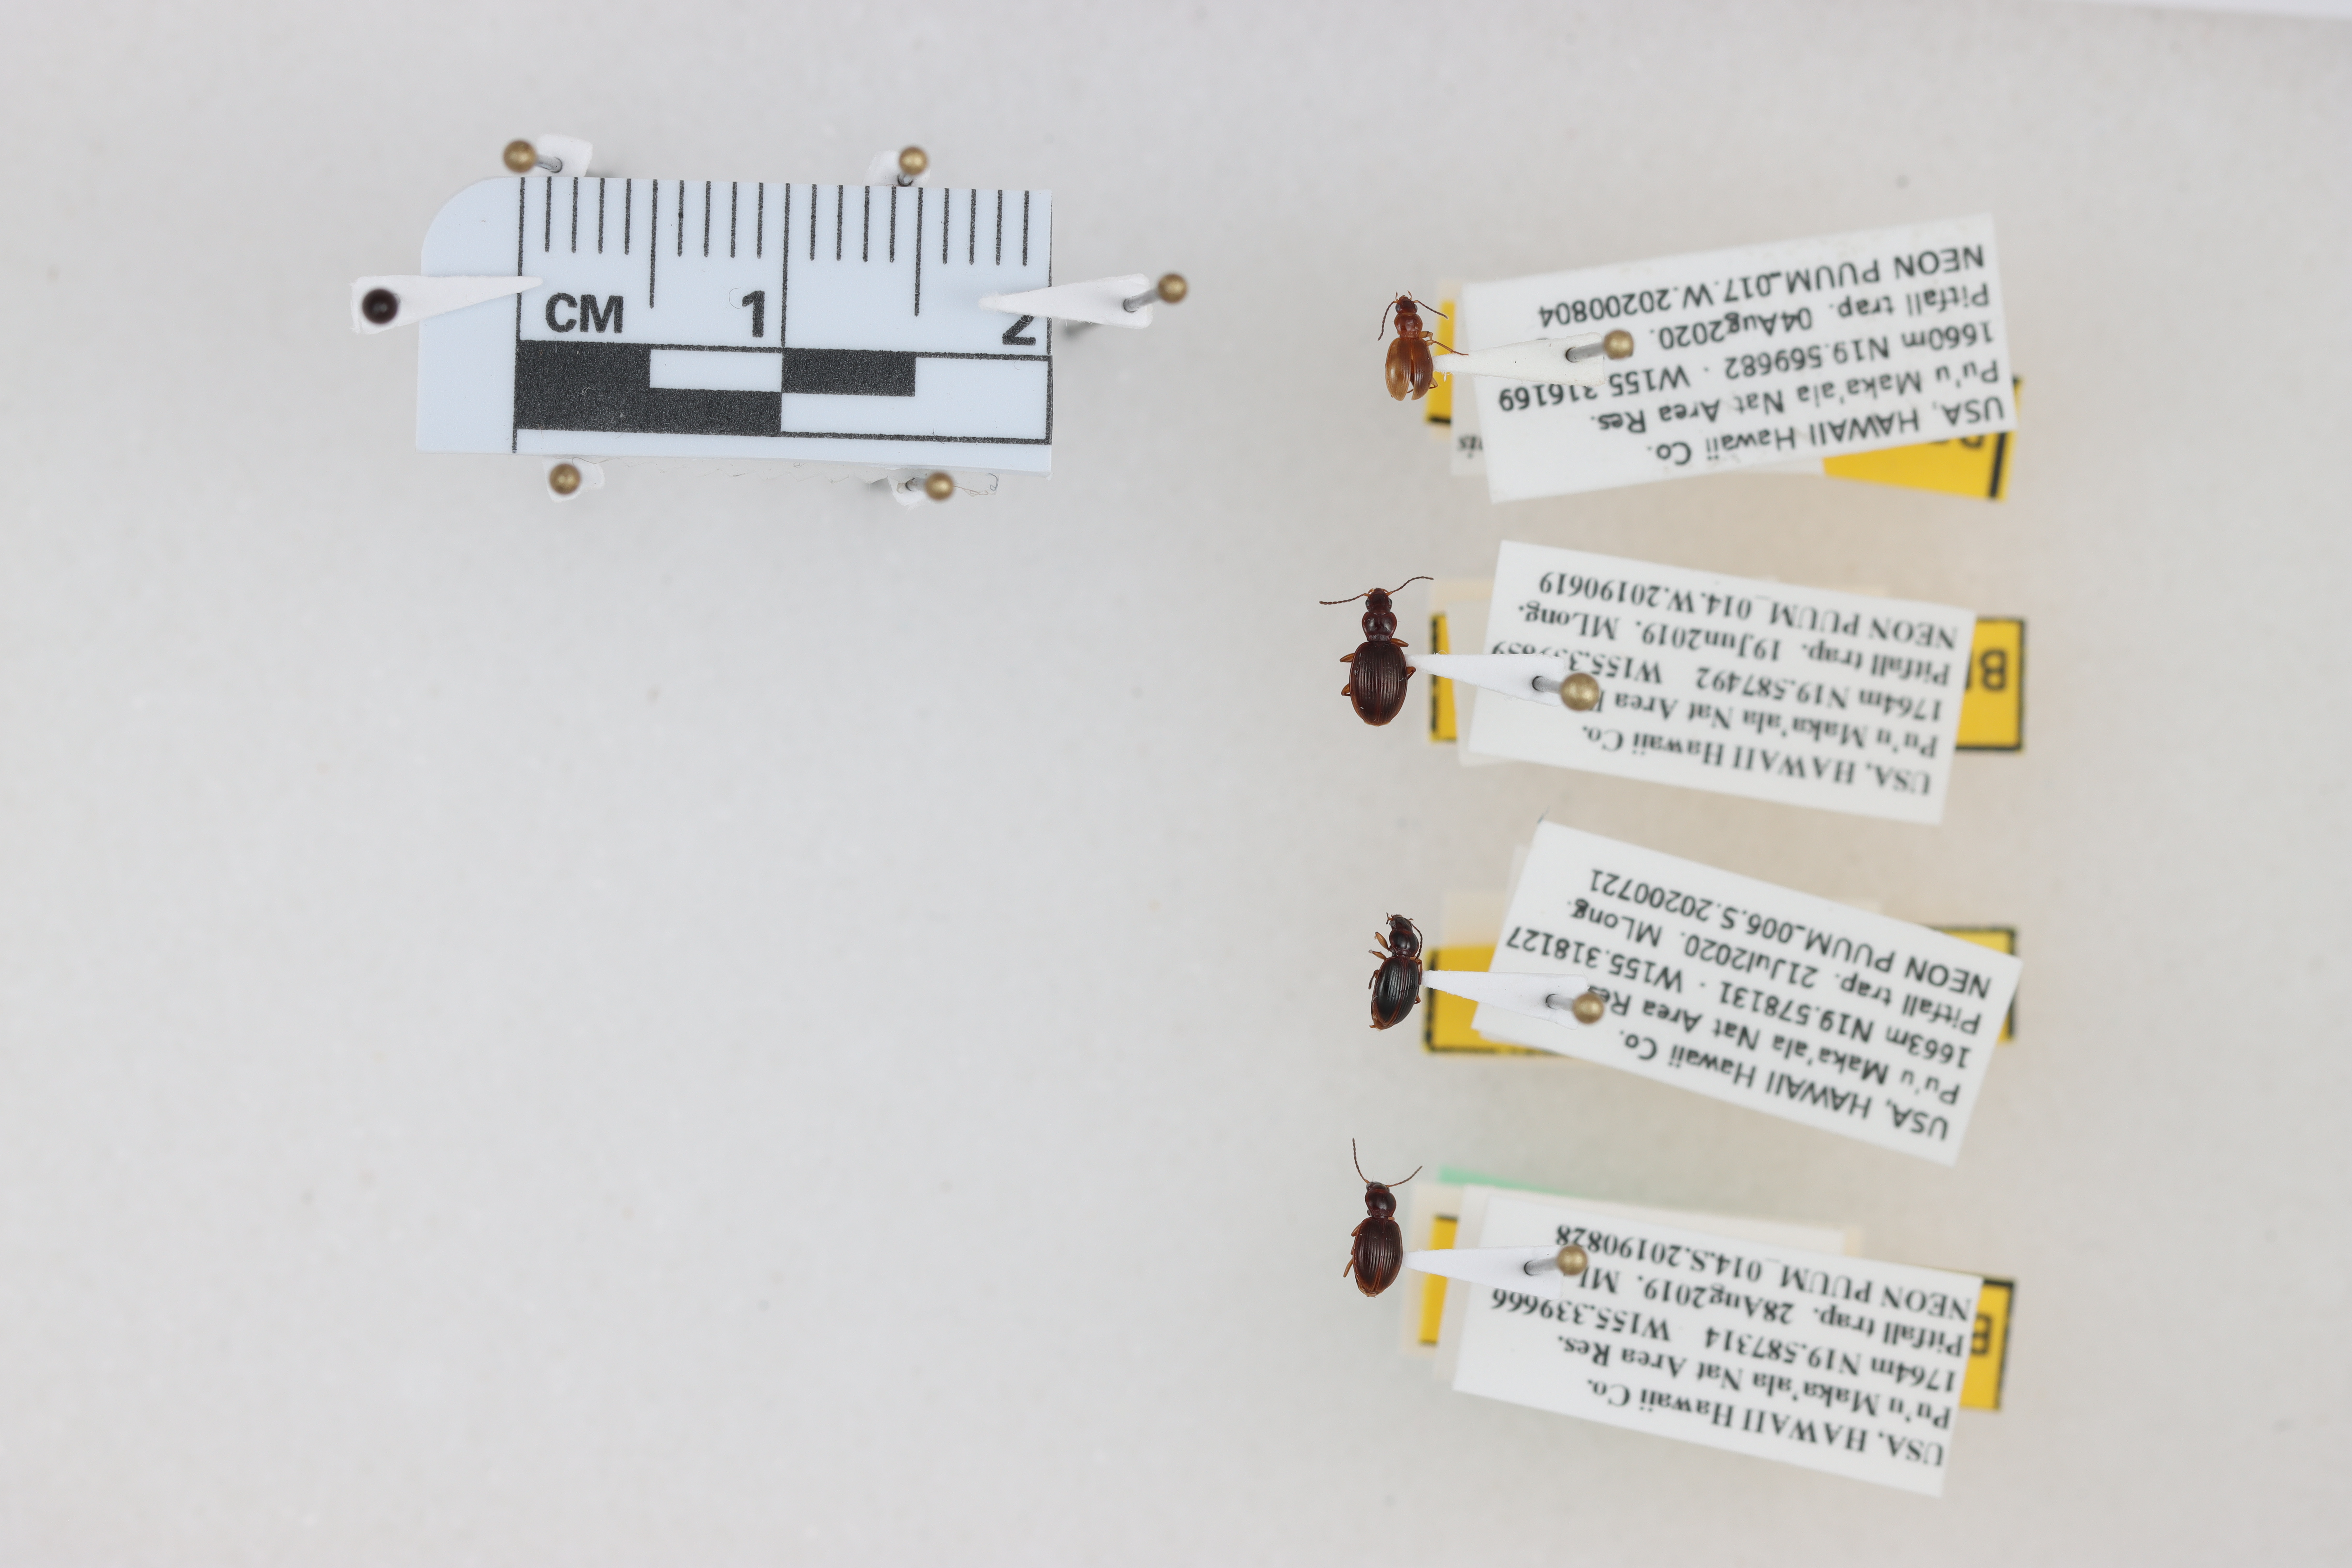
Beetle 1 — elytra length: 0.236 cm, elytra max width: 0.169 cm, basal pronotum width: 0.073 cm

Beetle 2 — elytra length: 0.309 cm, elytra max width: 0.217 cm, basal pronotum width: 0.083 cm

Beetle 3 — elytra length: 0.253 cm, elytra max width: 0.163 cm, basal pronotum width: 0.064 cm

Beetle 4 — elytra length: 0.272 cm, elytra max width: 0.186 cm, basal pronotum width: 0.07 cm